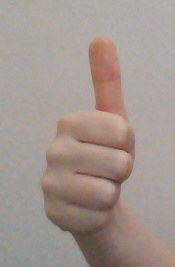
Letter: aleff